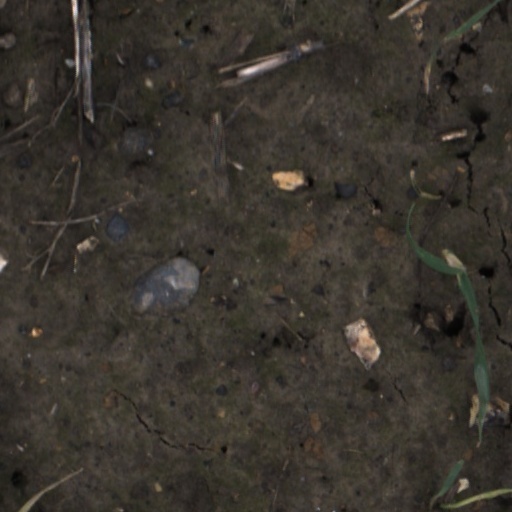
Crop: wheat